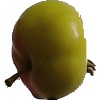
Label: Apple Red Yellow 2